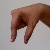
The image shows a hand gesture representing the letter 'Q' in Indian Sign Language.